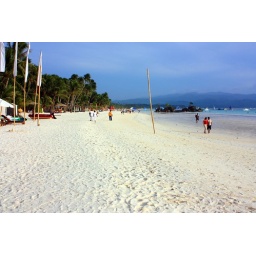
One of the nicest white sand beaches in the world - Boracay, Philippines